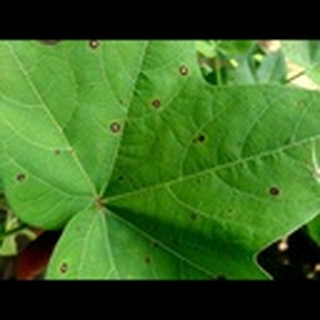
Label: cotton_target_spot